Walter Bernstein

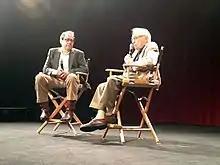
Bernstein (right), during a June 2016 Q&A with Sony Pictures Classics co-founder Michael Barker at the SVA Theater in Manhattan, which followed a screening of "The Front"

"Paris Blues" was his first feature film collaboration with director Martin Ritt, a friend since the 1940s (and himself a victim of the Hollywood blacklist); they subsequently worked together on "The Molly Maguires" (1970), which Bernstein also co-produced with Ritt, and "The Front" (1976). The latter film is a drama about a restaurant cashier (played by Woody Allen) with no real talent or political convictions who is hired to act as a "front" for blacklisted television writers during the 1950s. It earned Bernstein an Academy Award nomination for Best Original Screenplay and the WGA Award for Best Drama Written Directly for the Screen. Bernstein made a cameo appearance in Allen's film "Annie Hall" (1977).